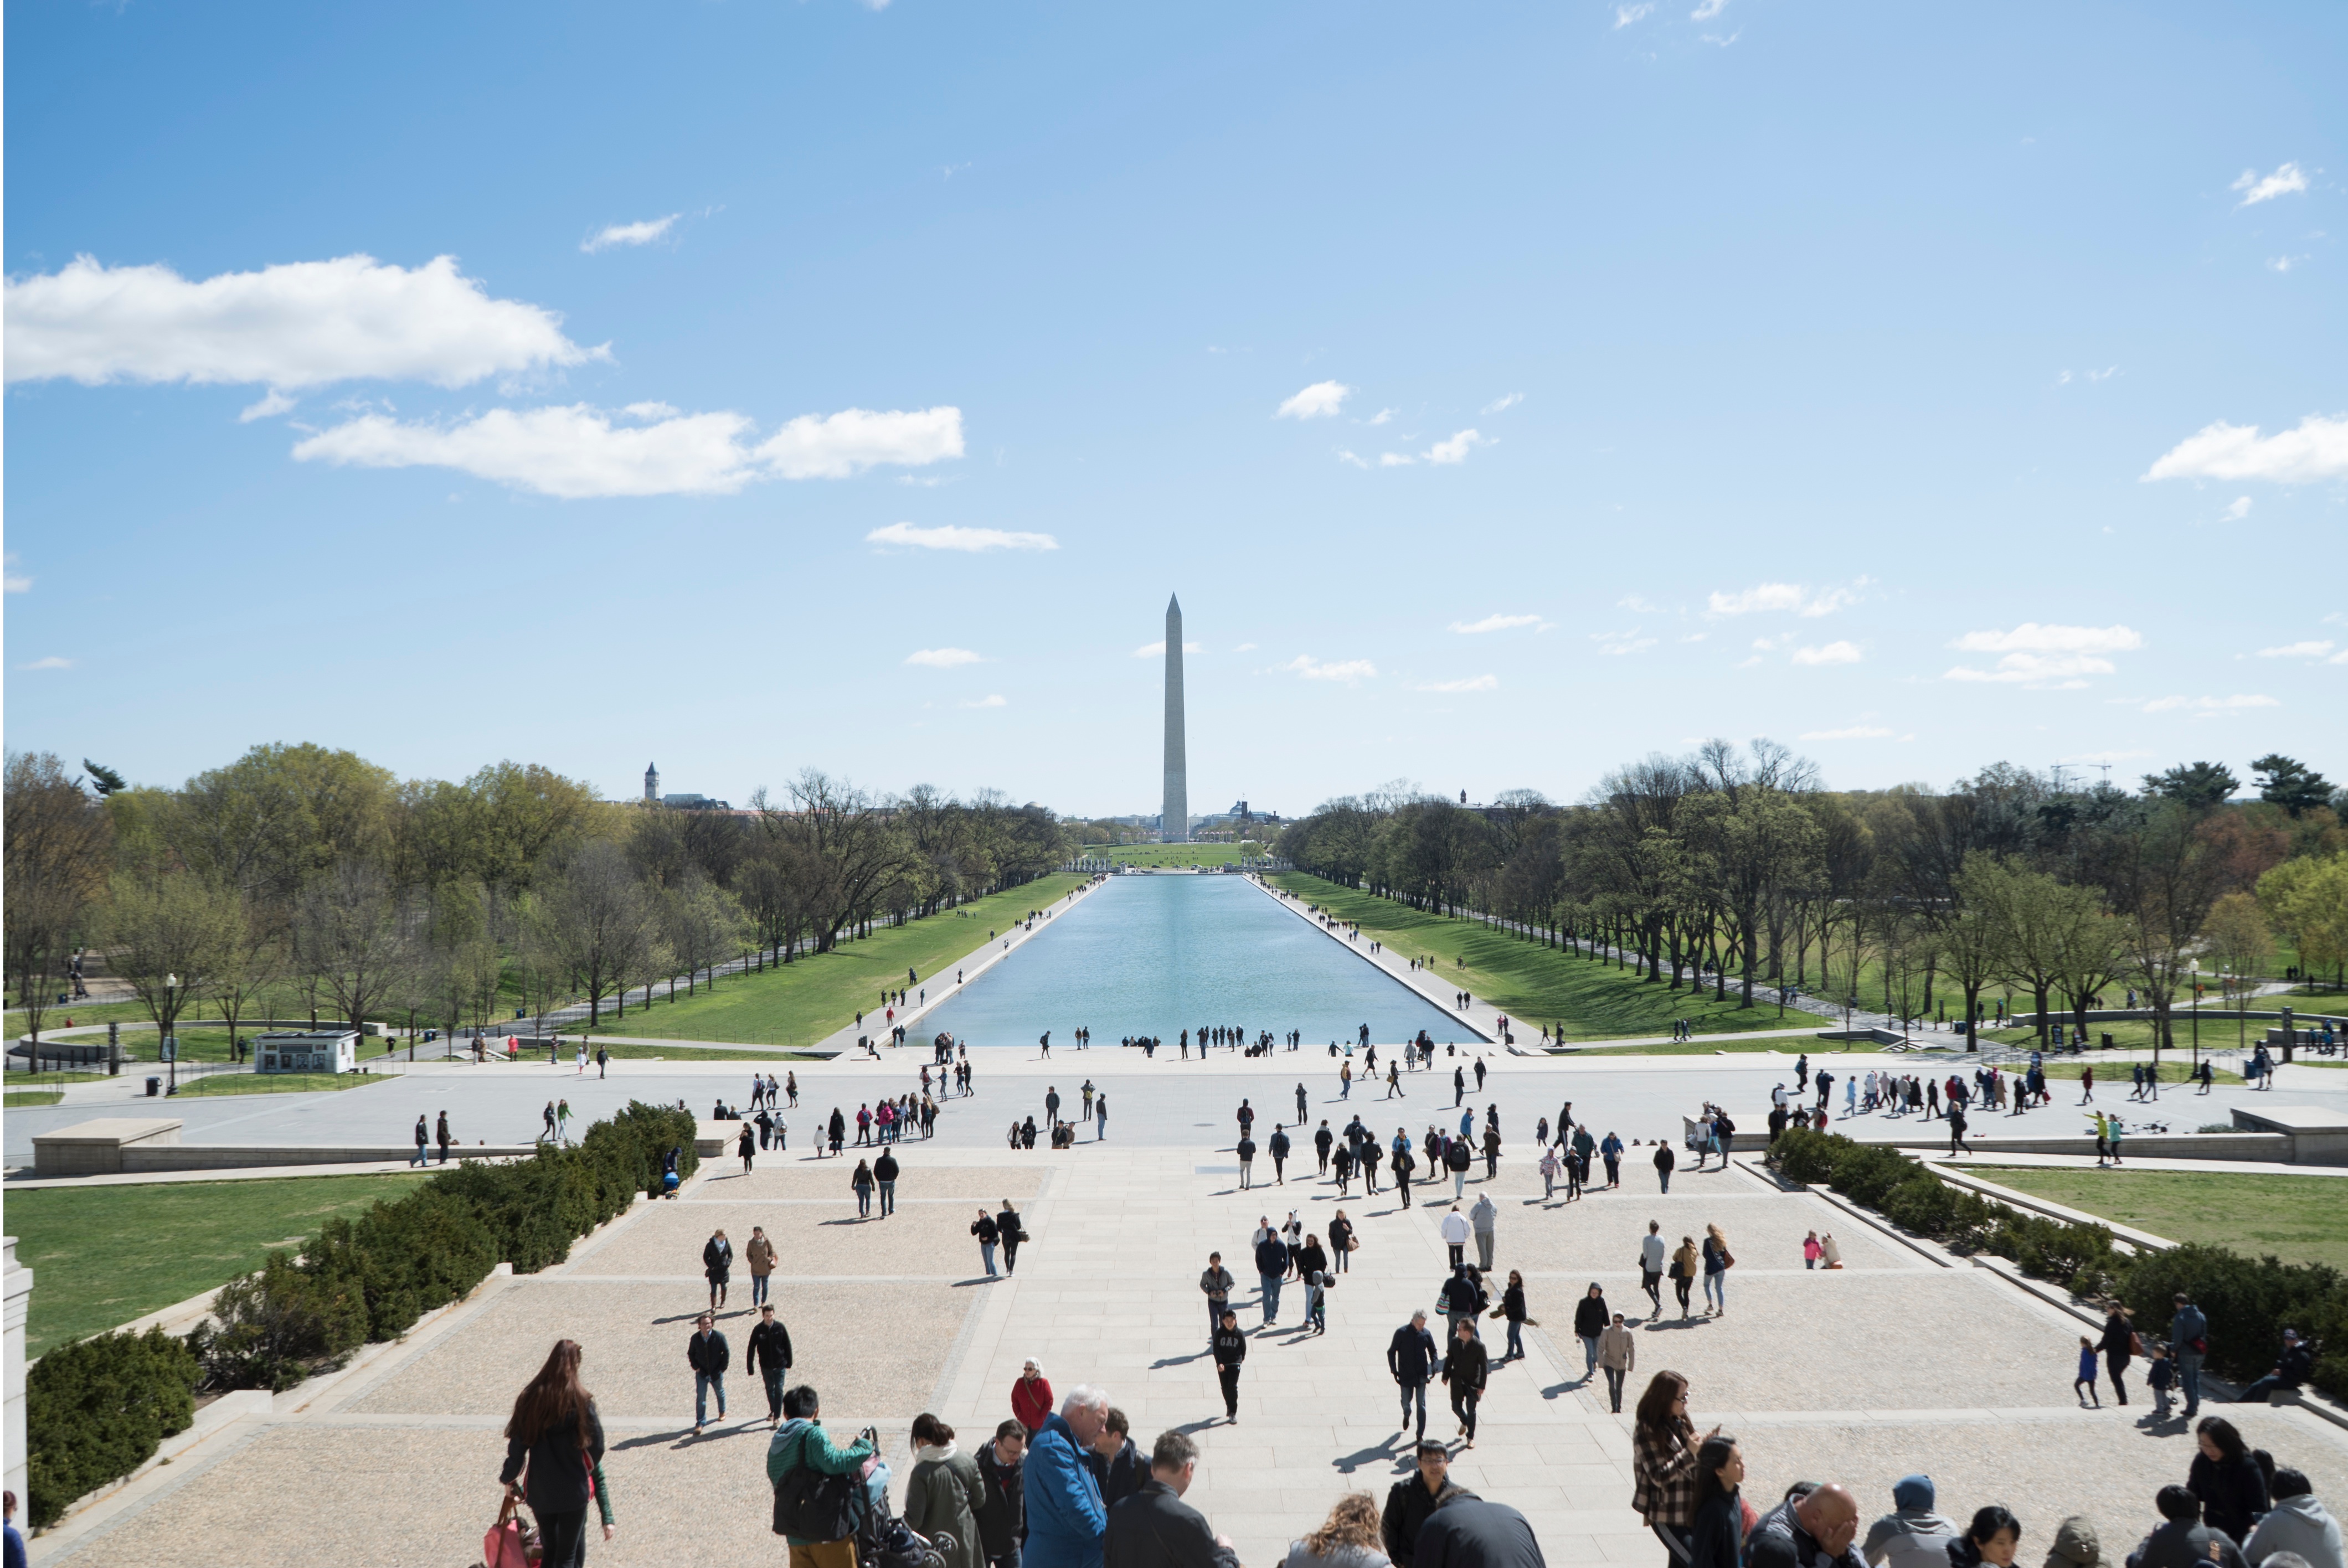
building, monument, plaza, park, tourism, stadium, washington, washington monument, memorial, town square